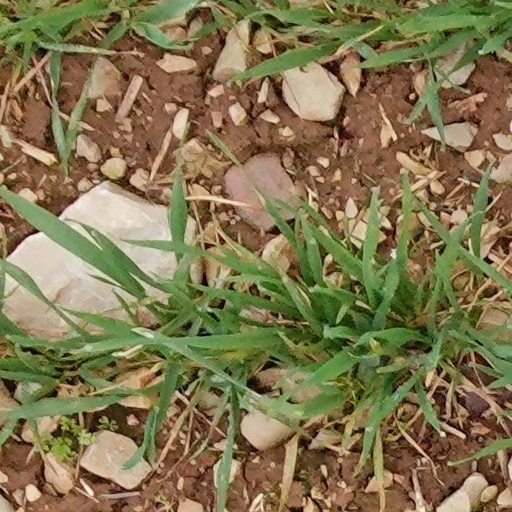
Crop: wheat